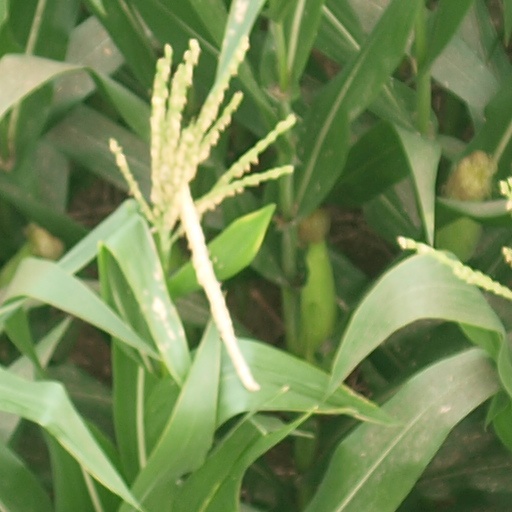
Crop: maize; corn